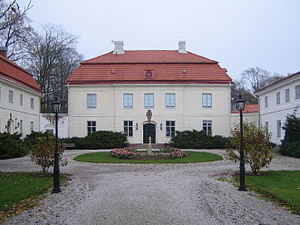
Bjärsjölagård slot
Bjärsjölagård slot
Bjärsjölagård slot er et slot i Sjöbo kommune i Skåne. Det ligger ved landsbyen Bjärsjölagård, der ligger 12 km nord for Sjöbo.